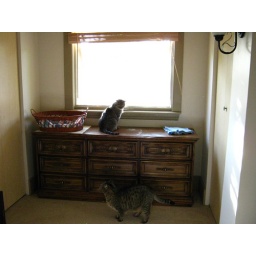
Cats in the bedroom window